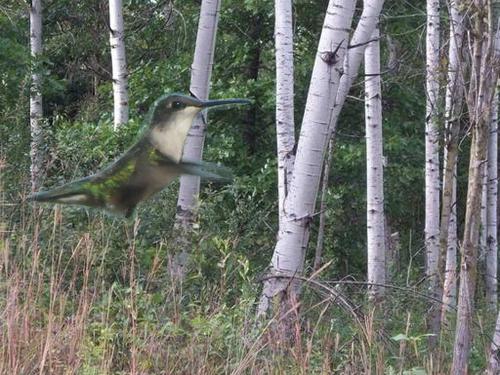
Bird species: Ruby_throated_Hummingbird
Bird type: landbird
Background: land